Coaching stock of Ireland

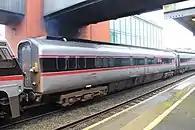
Mark 3 Generator Van in use with Enterprise

Although the majority of the Mark 3 stock was withdrawn by Iarnród Éireann in 2009, a handful of vehicles remain in use. In 2012, following extensive refurbishment, and modification to make them compatible with the existing De Dietrich stock, a total of four Mark 3 generator vans entered service with Enterprise to replace the need for the provision of Head-end power by the 201 Class locomotive.